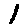
Label: 1